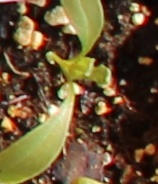
Label: Sugar beet